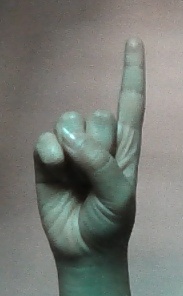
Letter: bb